NHK Newsline

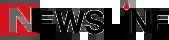

NHK Newsline (stylized as NHK NEWSLiNE, formerly and also simply known as Newsline) ( "NHK Nyūsurain") is a foreign news program aired on NHK's international broadcasting service NHK World TV. Produced by Japan International Broadcasting Inc., the program broadcasts on the hour, 24 hours a day.